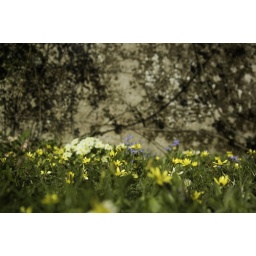
flowers against a wall